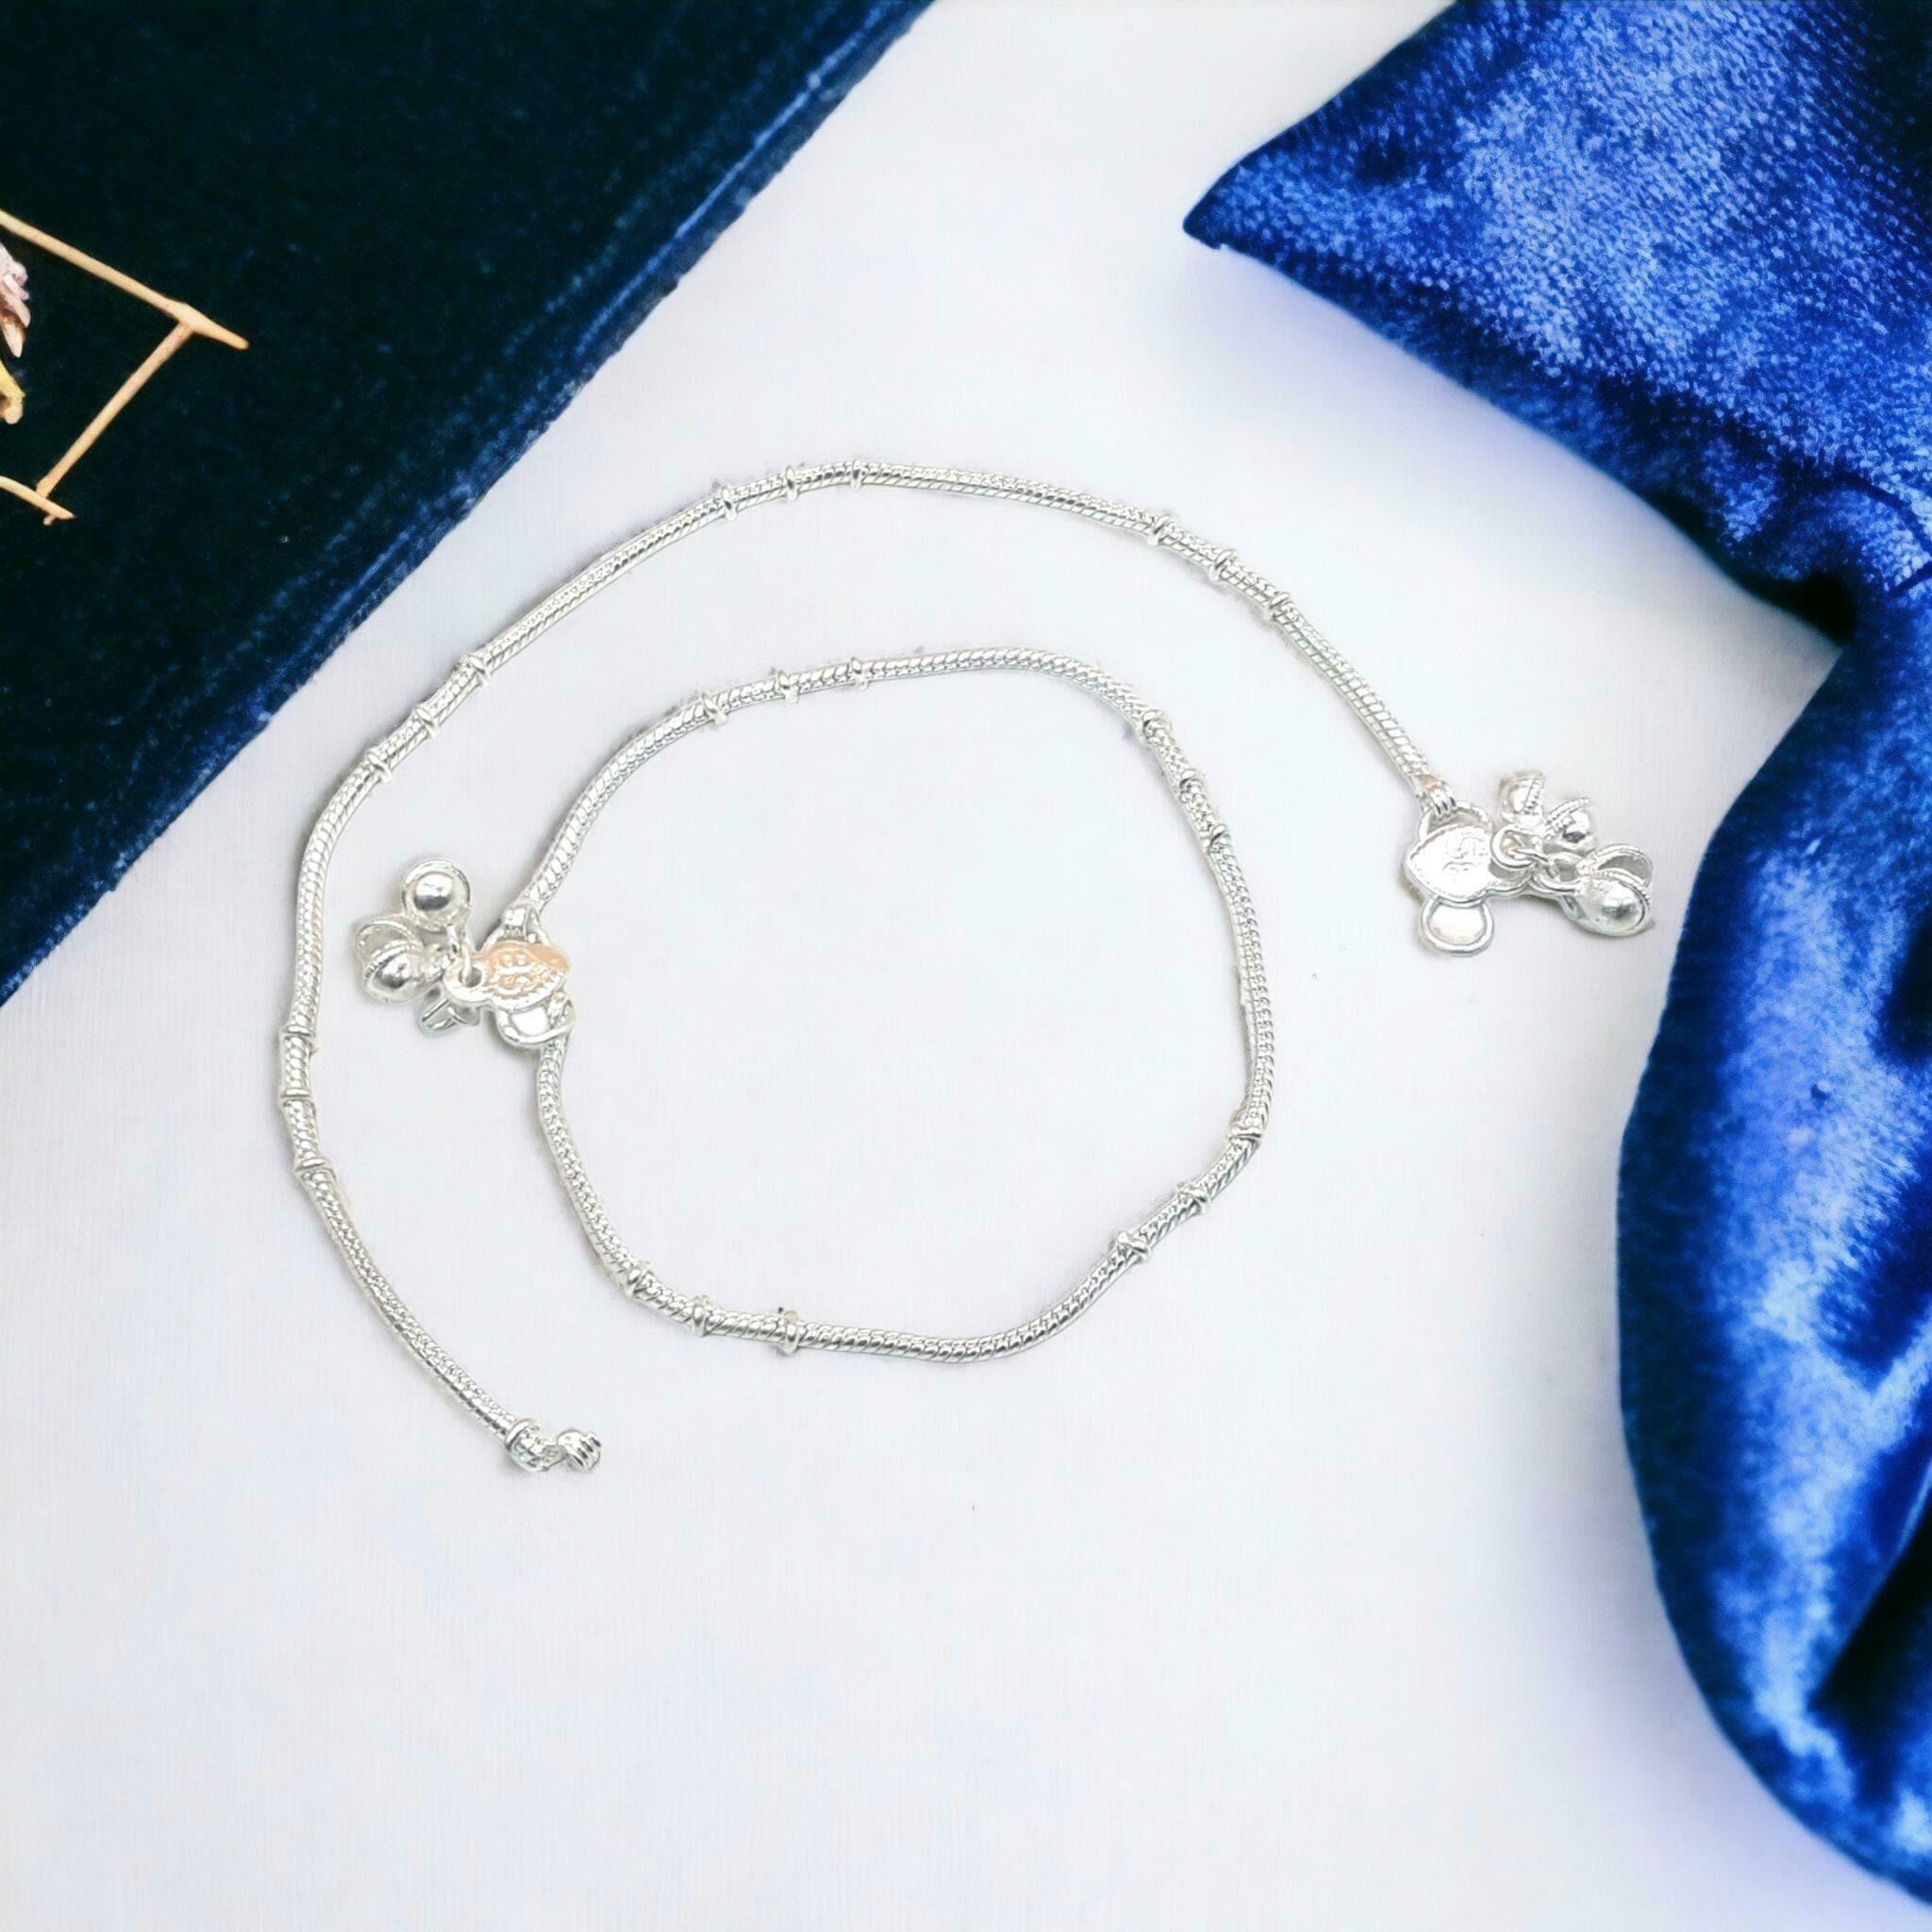
BR Ornaments Anklets under 50 Allure Bejeweled Women Anklets & Toe Rings Alloy Anklet (Pack of 2)
Type: Anklet
Brand: BR Ornaments
Price: Rs. 249
 This silver anklet looks good with all indian outfitsor traditional outfits suitable girls and women of all ages. grab this pair of anklets, you will feel stylish ankle and shining silver anklet will make beautiful, you must buy the sns traders anklets you will never go wrong with the latest design, fancy anklets in silver jewellery.